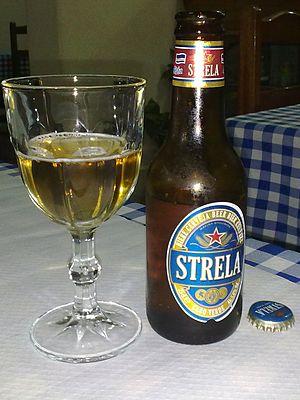
Strela est à ce jour la seule marque de bière cap-verdienne. Lancée en 2006 en remplacement de la Coral, elle est produite par la Sociedade Cabo-verdiana de Cerveja e Refrigerantes qui fabrique également des sodas et dont le siège est à Praia.